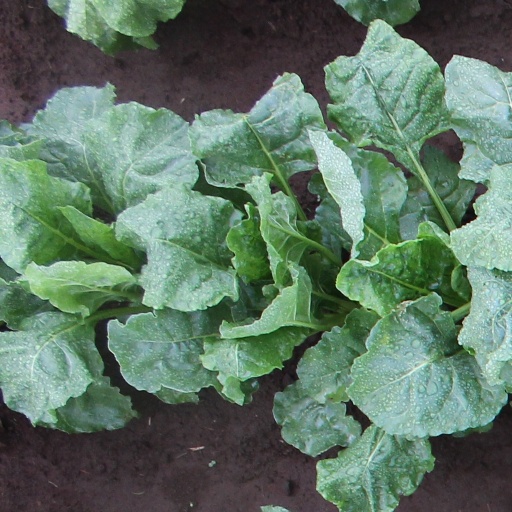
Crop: sugar beet